The Getaway (1972 film)

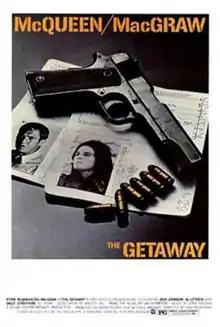
Theatrical release poster

The Getaway is a 1972 American action thriller film based on the 1958 novel by Jim Thompson. The film was directed by Sam Peckinpah, written by Walter Hill, and stars Steve McQueen, Ali MacGraw, Ben Johnson, Al Lettieri, and Sally Struthers. The plot follows imprisoned mastermind robber Carter "Doc" McCoy, whose wife Carol conspires for his release on the condition they rob a bank in Texas. A double-cross follows the crime, and the McCoys are forced to flee for Mexico with the police and criminals in hot pursuit.